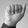
ASL letter: A